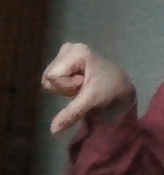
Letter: waw